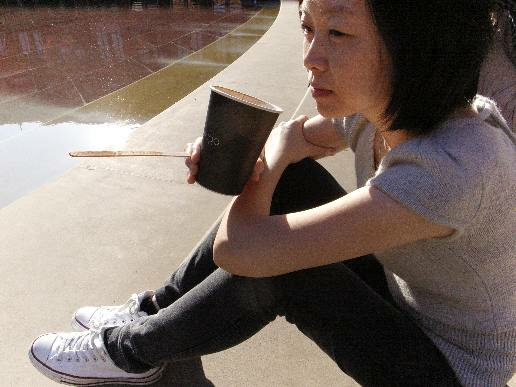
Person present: Yes